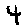
Label: 4